Robert Lewers

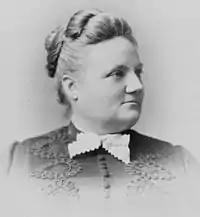
Catherine Rebecca Carter Lewers

He maintained social ties within the Hawaiian community, and every Christmas hosted a breakfast for them in his home. Not being part of any political affiliations, he played no part in the Overthrow of the Hawaiian Kingdom, and subsequent government changes. However, during a period of political upheaval when Hawaiians were barred from his neighborhood, Lewers had the Christmas breakfast delivered to them.